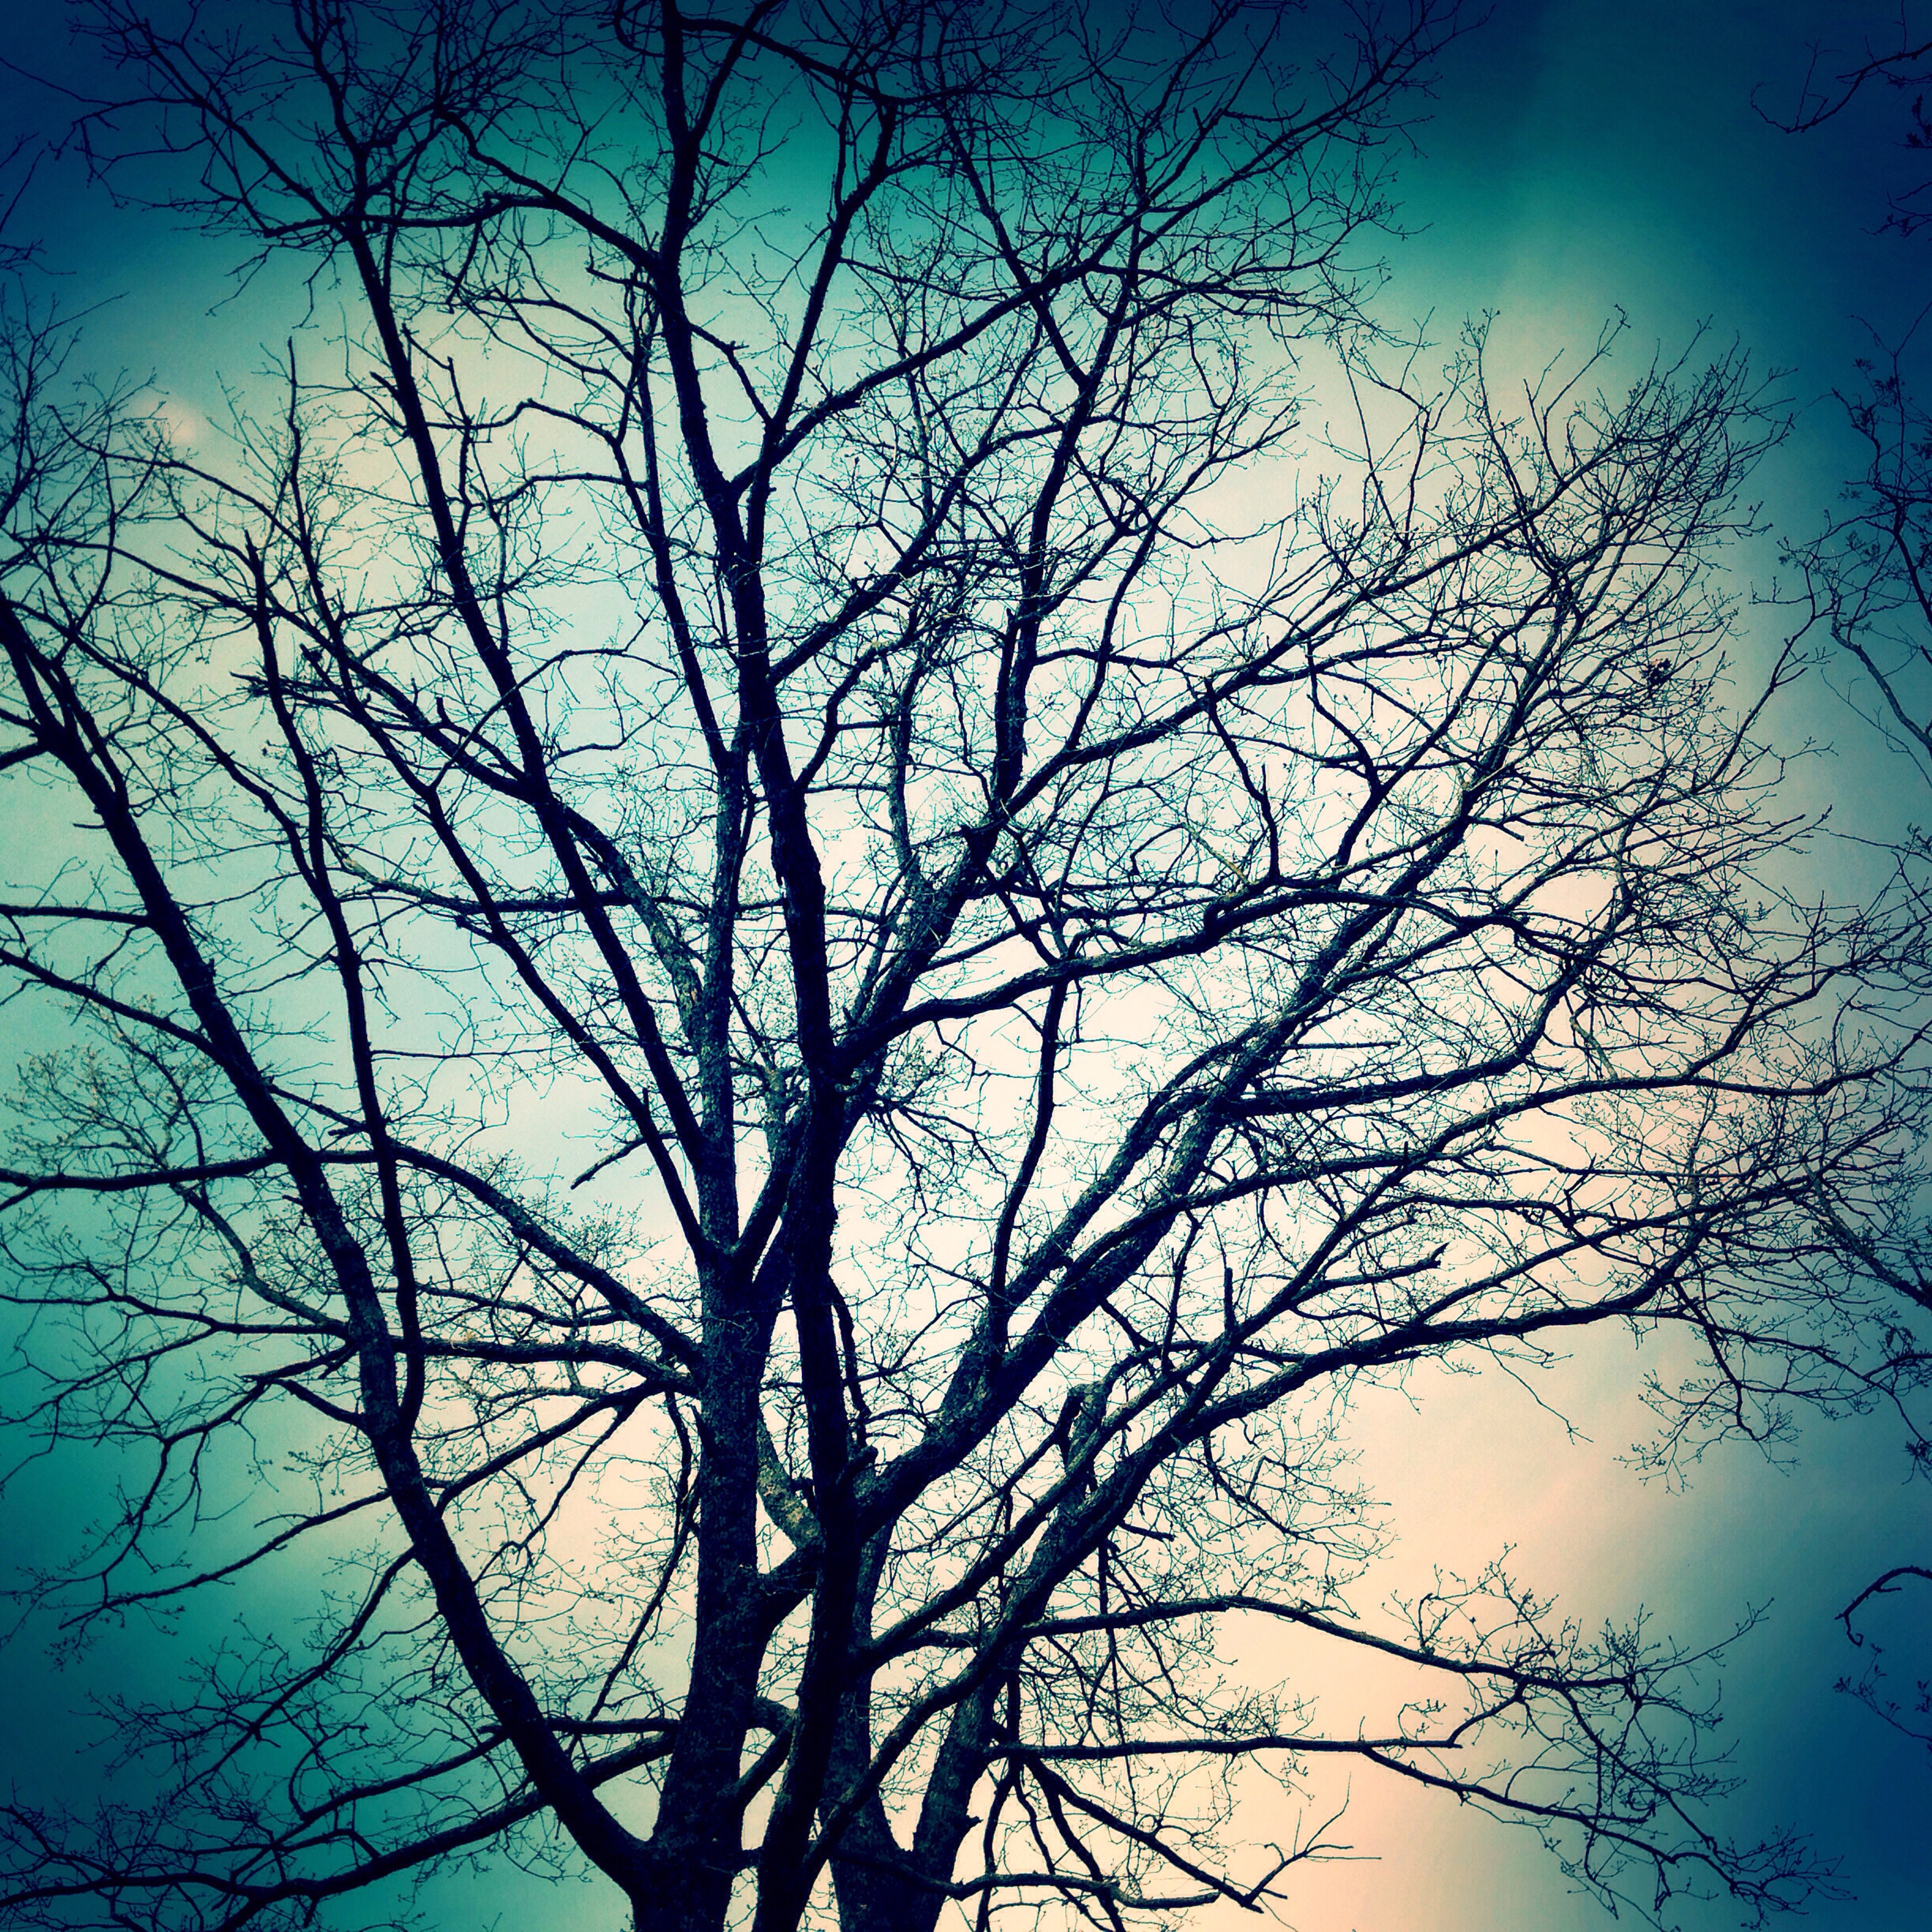
tree, nature, branch, light, cloud, plant, sky, sunlight, morning, leaf, atmosphere, reflection, blue, trees, branches, astronomical object, woody plant